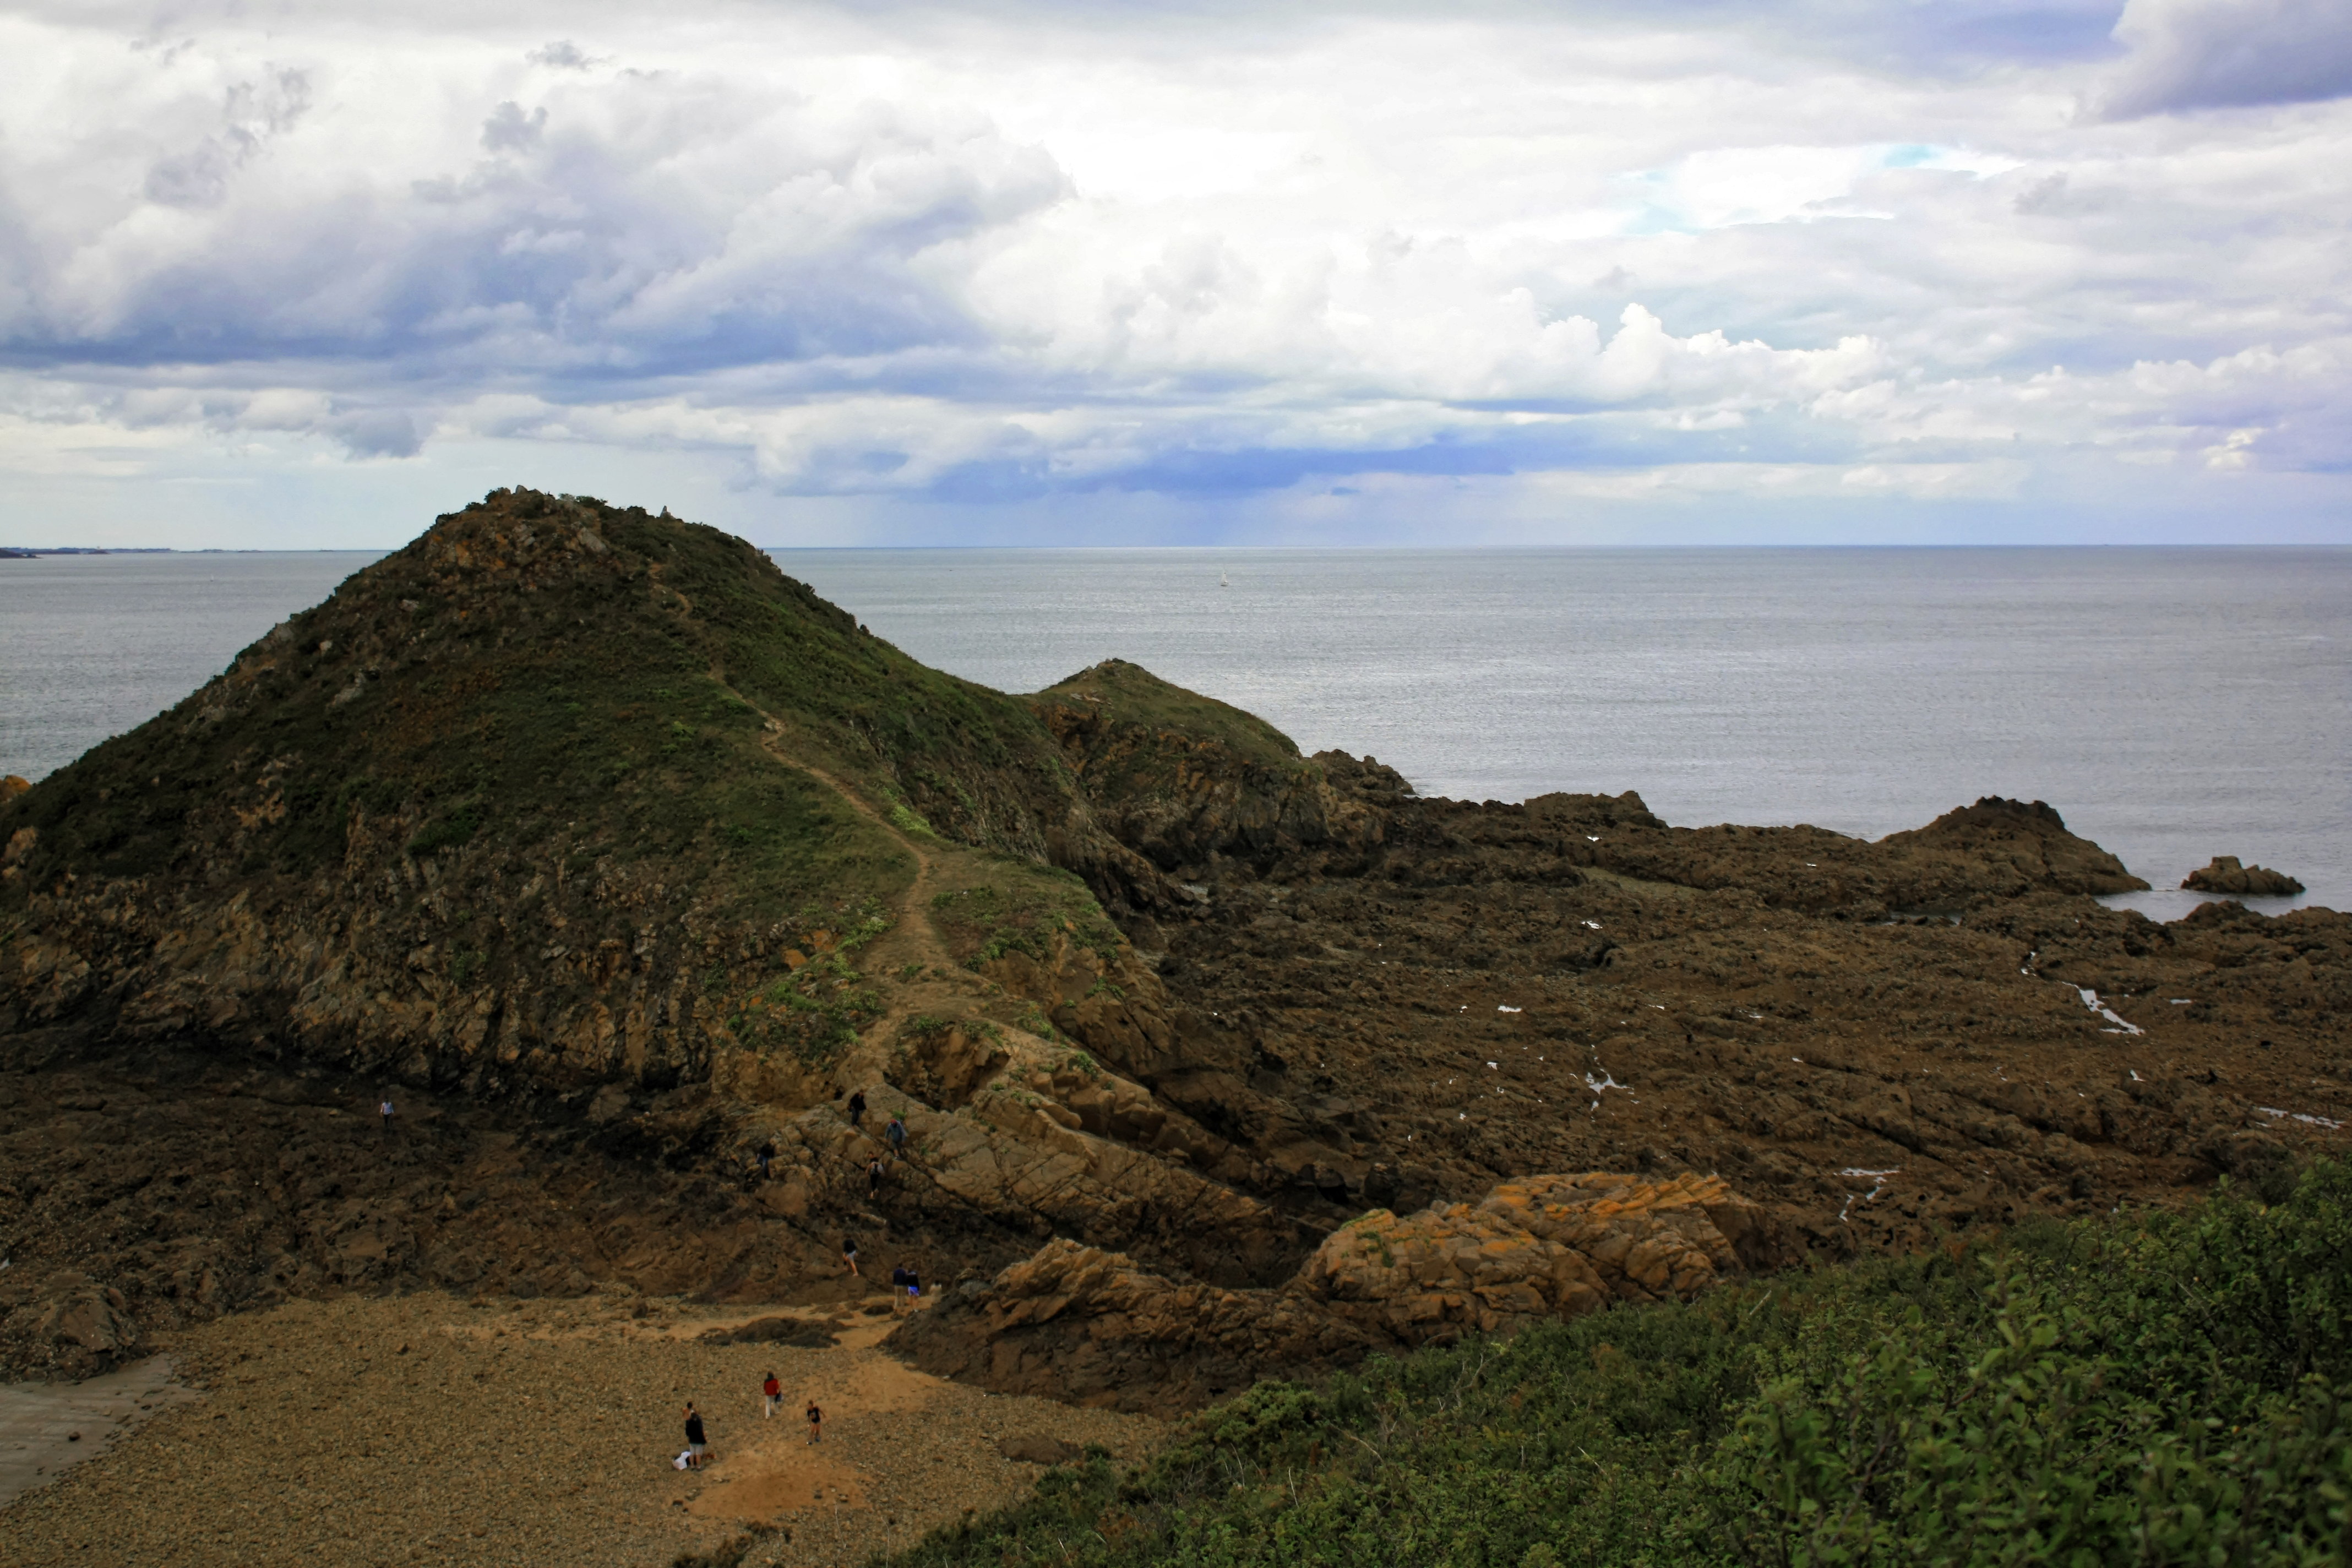
sea, coast, sky, mountainous landforms, headland, highland, hill, Raised beach, mountain, coastal and oceanic landforms, rock, promontory, cliff, ocean, klippe, shore, landscape, cloud, terrain, beach, geology, bay, fell, horizon, wave, formation, cape, island